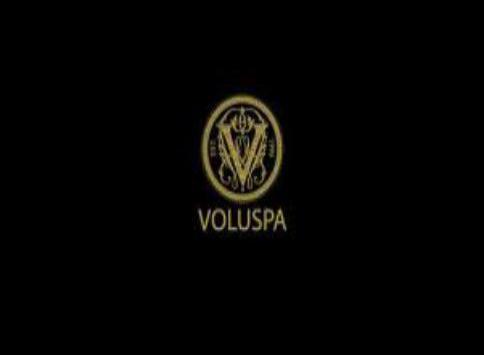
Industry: Necessities